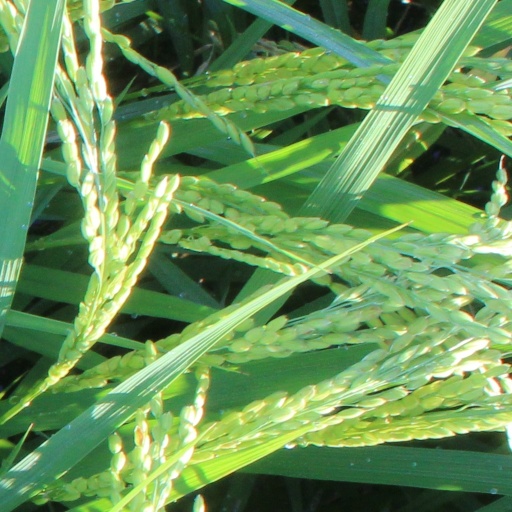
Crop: rice